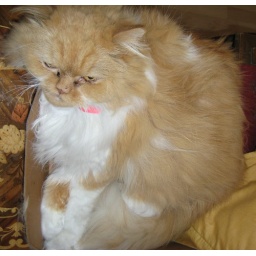
red in the man box